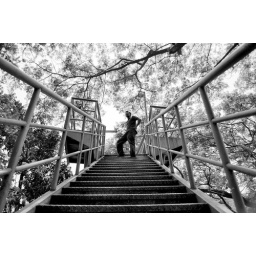
under the green wood tree